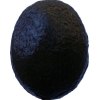
Label: black_avocado